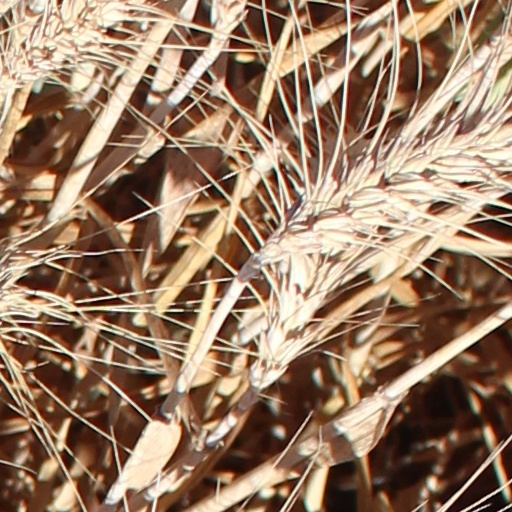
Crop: wheat